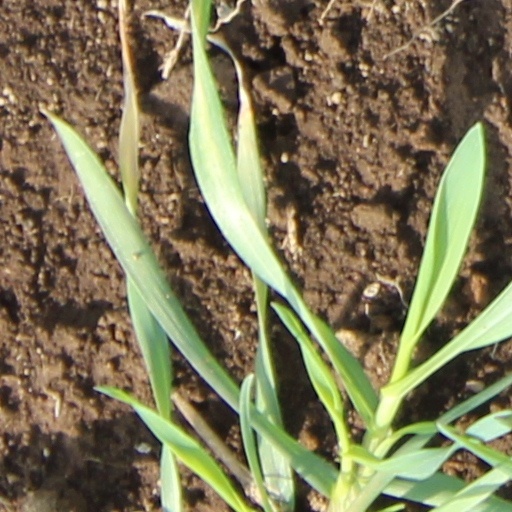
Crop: wheat